Gmelina arborea

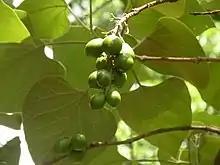
Fruits

"Gmelina arborea" grows naturally throughout India, Myanmar, Thailand, Laos, Cambodia, Vietnam and in southern provinces of China. It is found at altitudes from sea level to . Since the 1960s, it has been introduced extensively as fast-growing timber trees in Brazil, Gambia, Honduras, Ivory Coast, Malaysia, Malawi, Nigeria, the Philippines, and Sierra Leone. It is also planted in gardens and avenues.